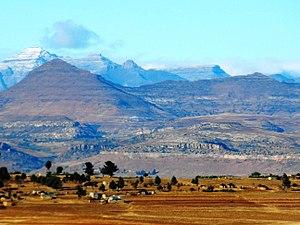
Les monts Maluti ou Maloti sont un massif de montagnes des hauts plateaux du Lesotho. Ils s'étendent au Lesotho et sur environ cent kilomètres dans la province de l'État libre en Afrique du Sud. Ils font partie du massif du Drakensberg qui couvre une large partie de ce dernier pays. Maloti est aussi la forme plurielle pour le loti, la monnaie du Lesotho. Ils forment la partie nord de la frontière entre le district de Butha-Buthe au Lesotho et la province sud-africaine de l'État libre.